Egyptian passport

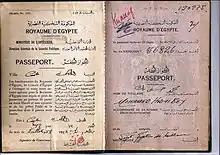
1938 Egyptian passport used for travelling to Germany.

Egyptian passports are usually issued to Egyptian citizens for a period of seven years. To apply for a passport, either an Egyptian National ID card is required, or a computerized birth certificate for those below the age of 16. Students must furnish evidence of enrollment at the time of application. Some categories of applicants, mainly first-time applicants who are not students or pensioners, are required to pay a guarantee at the time of application. Applicants with a history of frequent travel are exempted from this requirement.